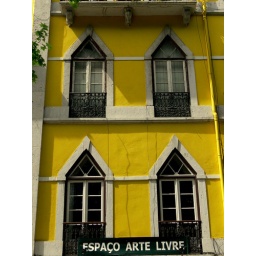
This yellow building in the center of Lisbon got my attention.